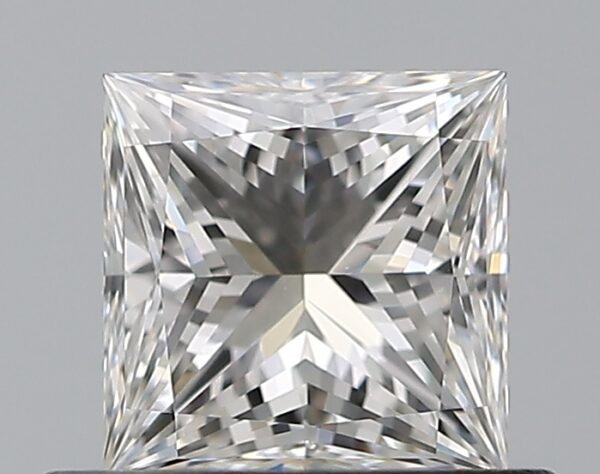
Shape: princess
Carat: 0.6
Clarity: VVS2
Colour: F
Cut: EX
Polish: EX
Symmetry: EX
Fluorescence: ST
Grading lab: GIA
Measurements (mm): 4.64 x 4.6 x 3.38